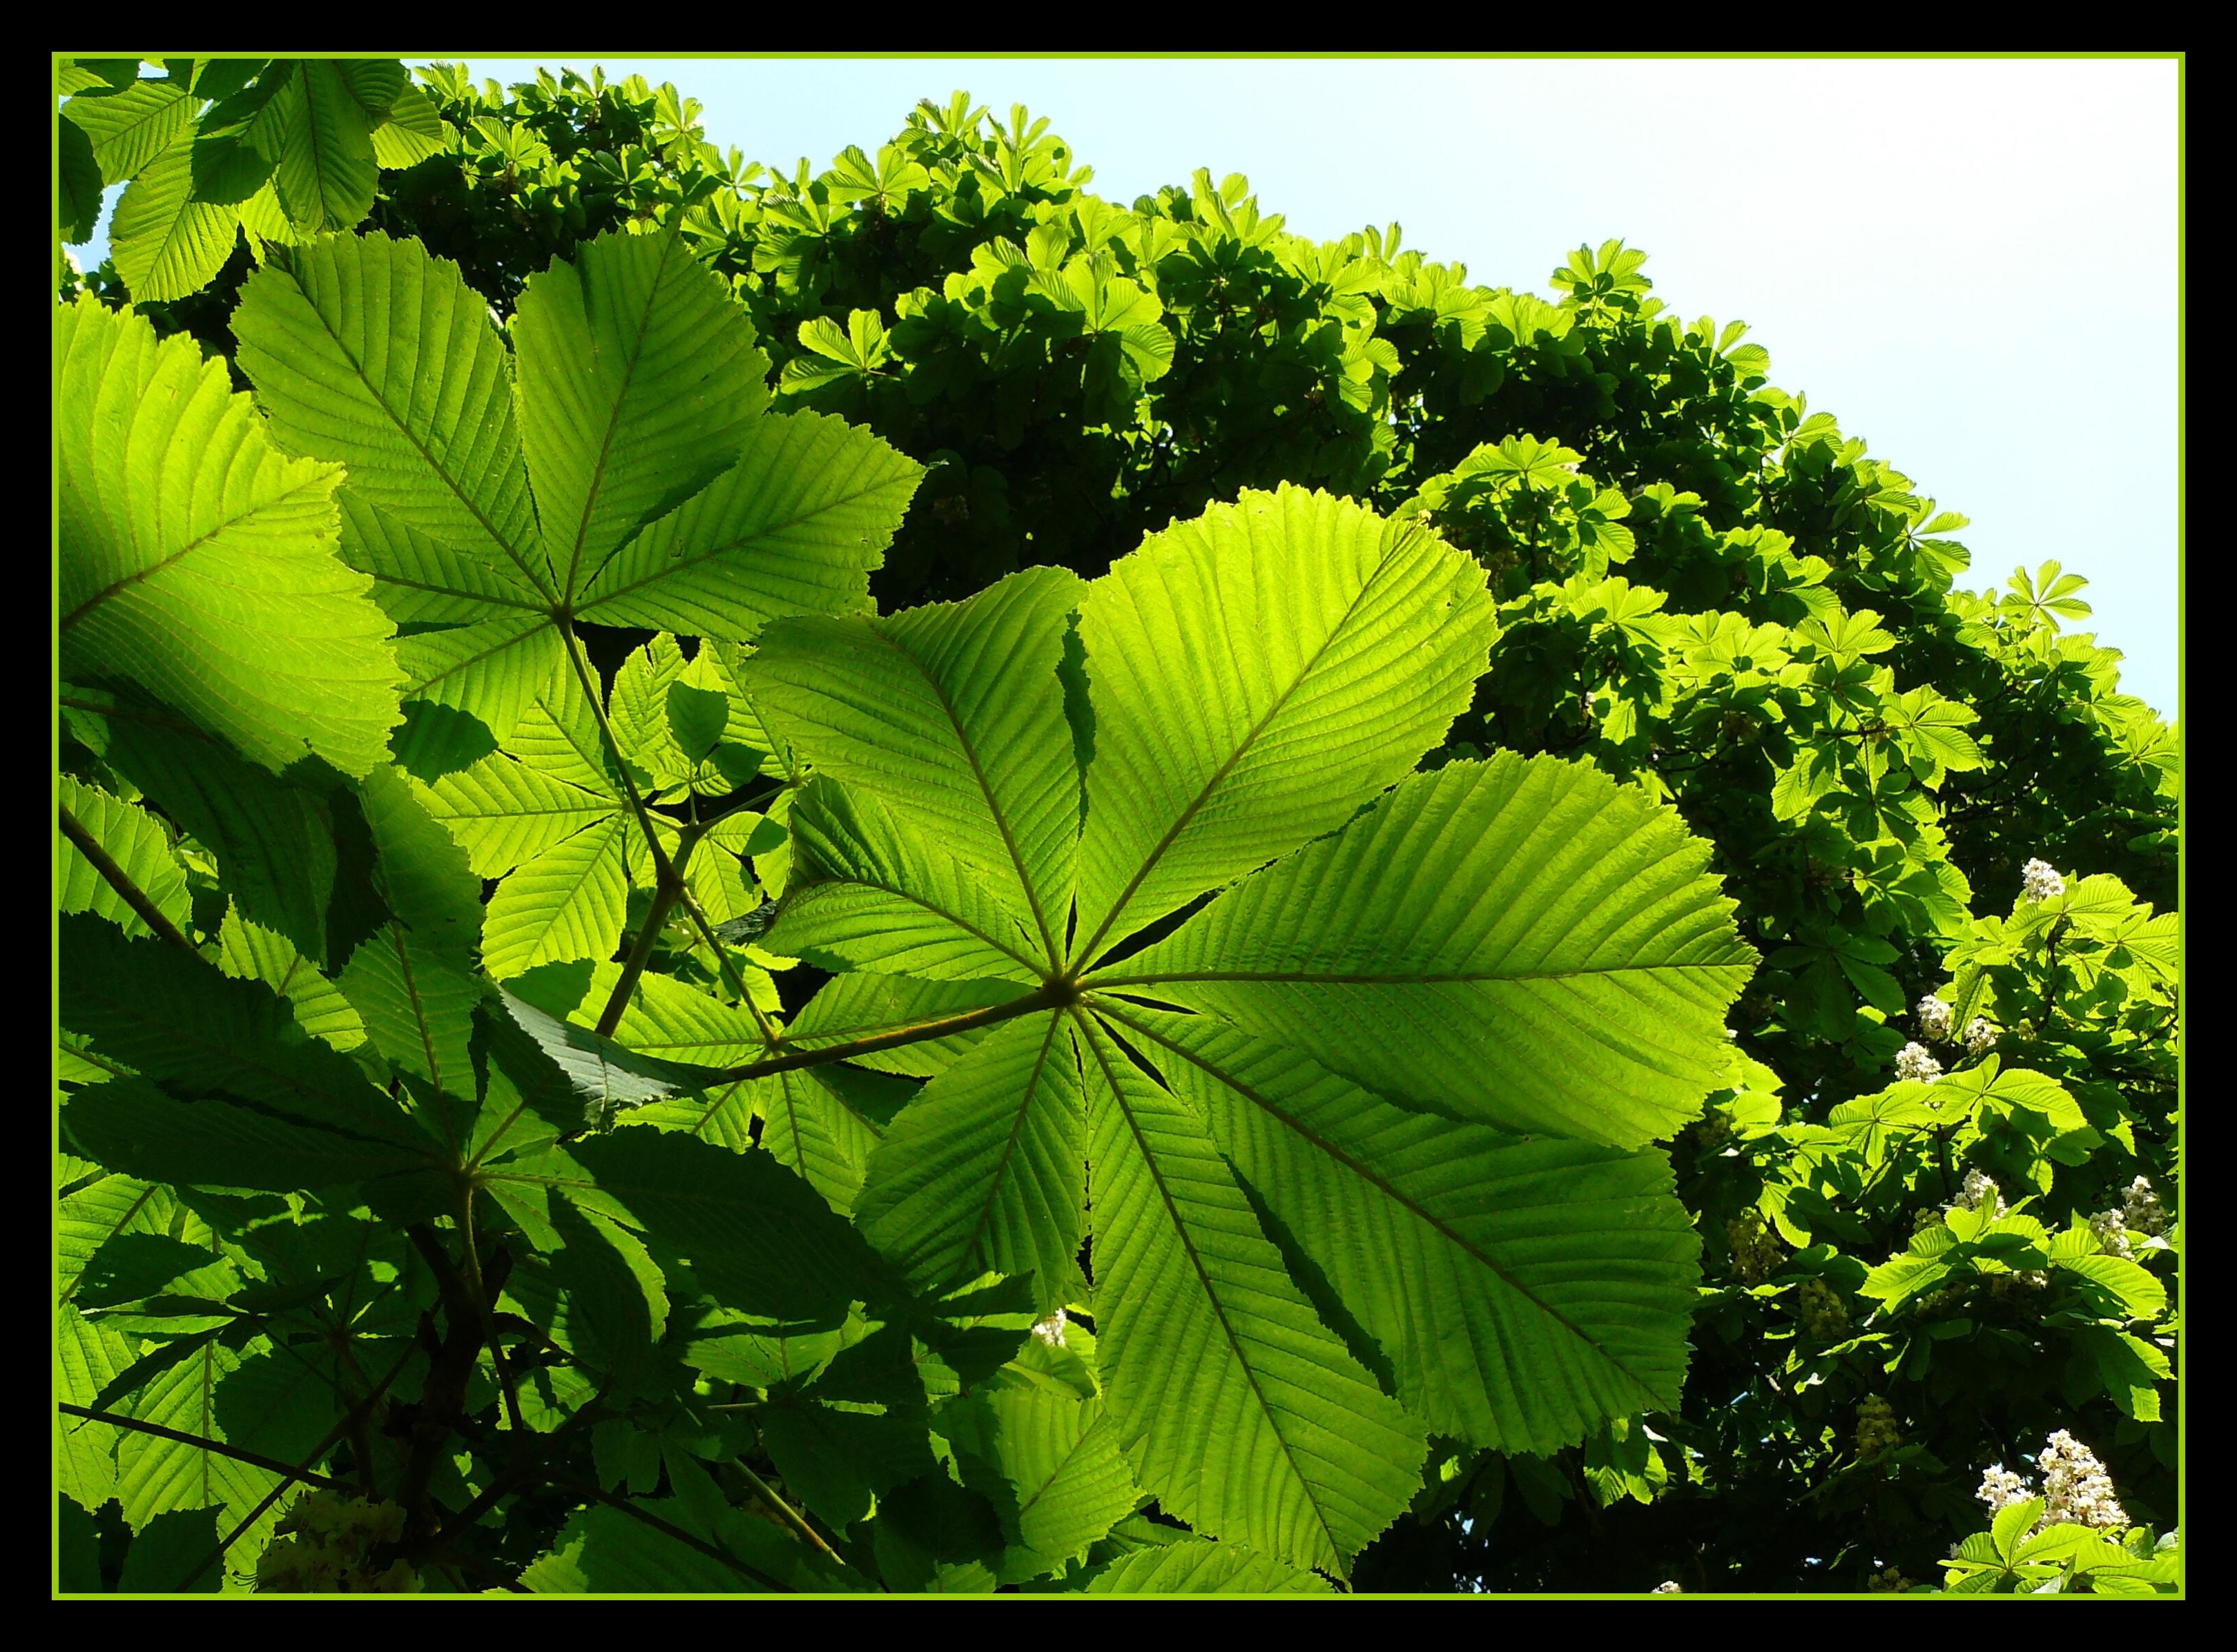
tree, nature, forest, branch, light, structure, plant, sunlight, leaf, flower, green, jungle, botany, close, flora, deciduous tree, leaves, translucent, rainforest, deciduous, habitat, ecosystem, chestnut, filigree, light green, back light, shades of green, leaf structures, flowering plant, buckeye, maidenhair tree, chestnut leaf, shadow play, dark green, shine through, leaf veins, leaf green, woody plant, land plant, arecales